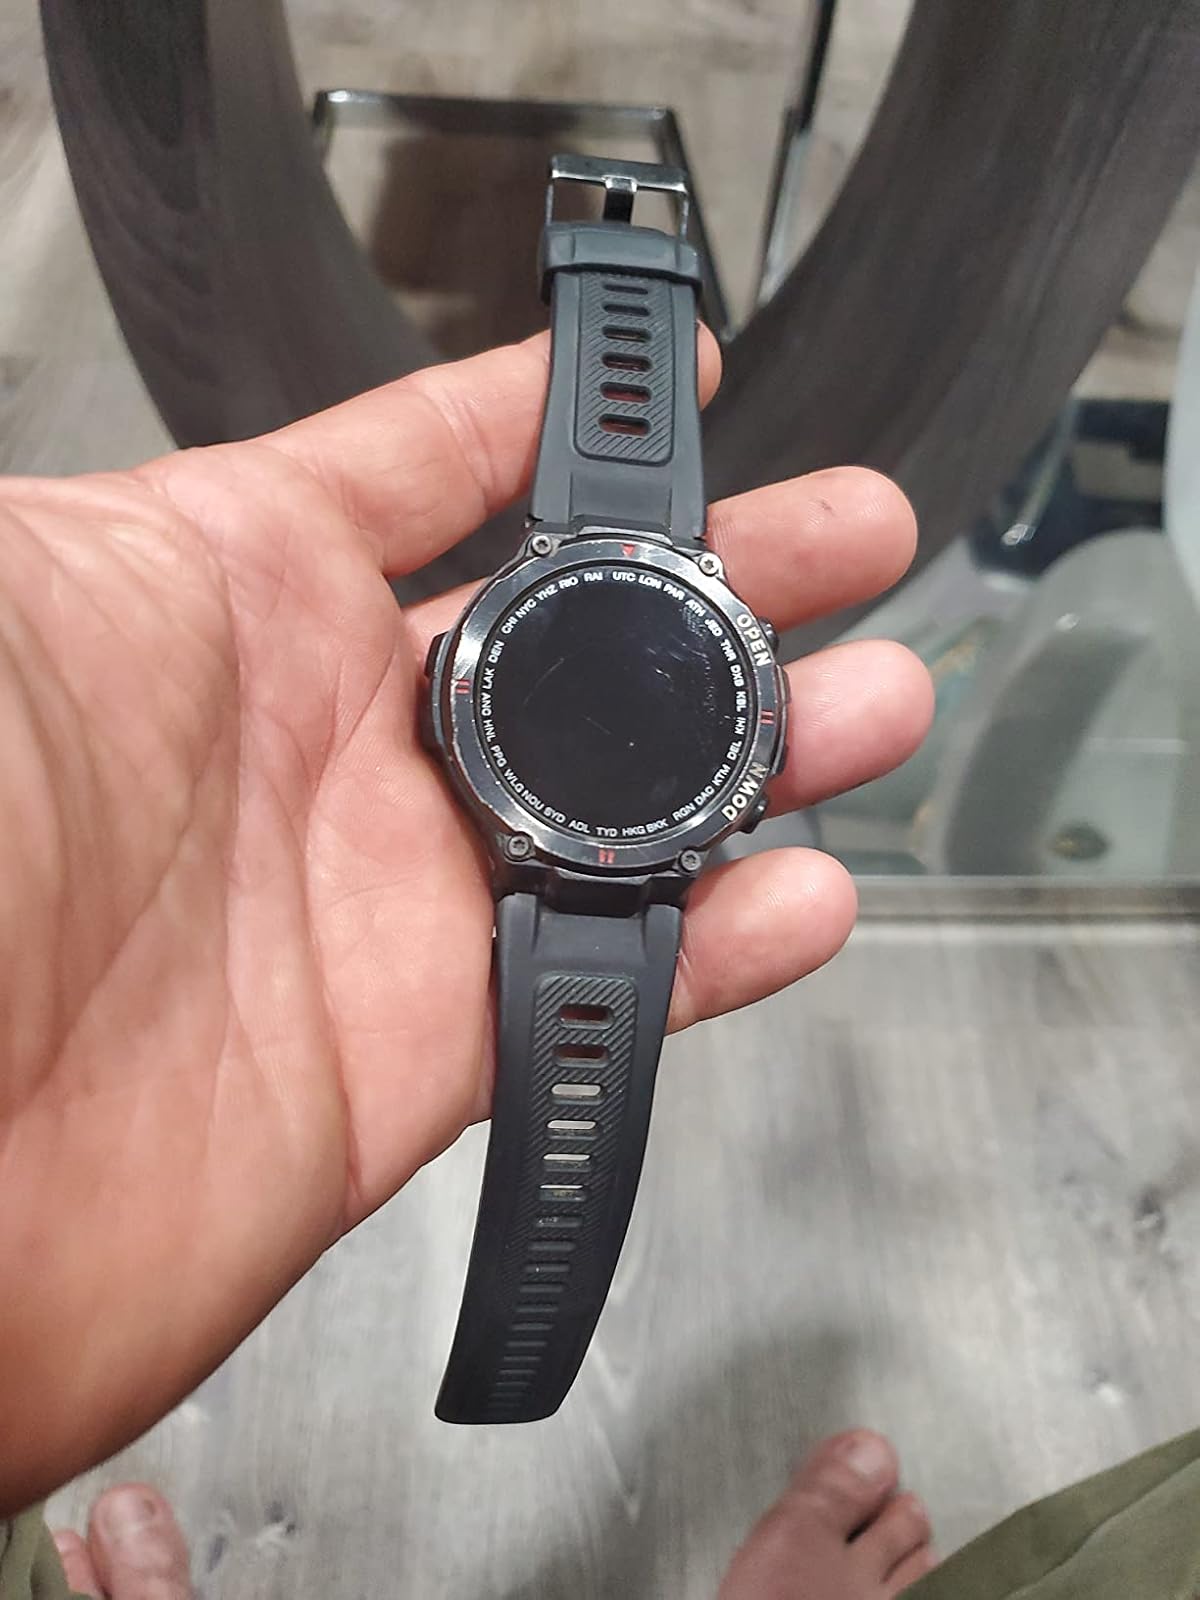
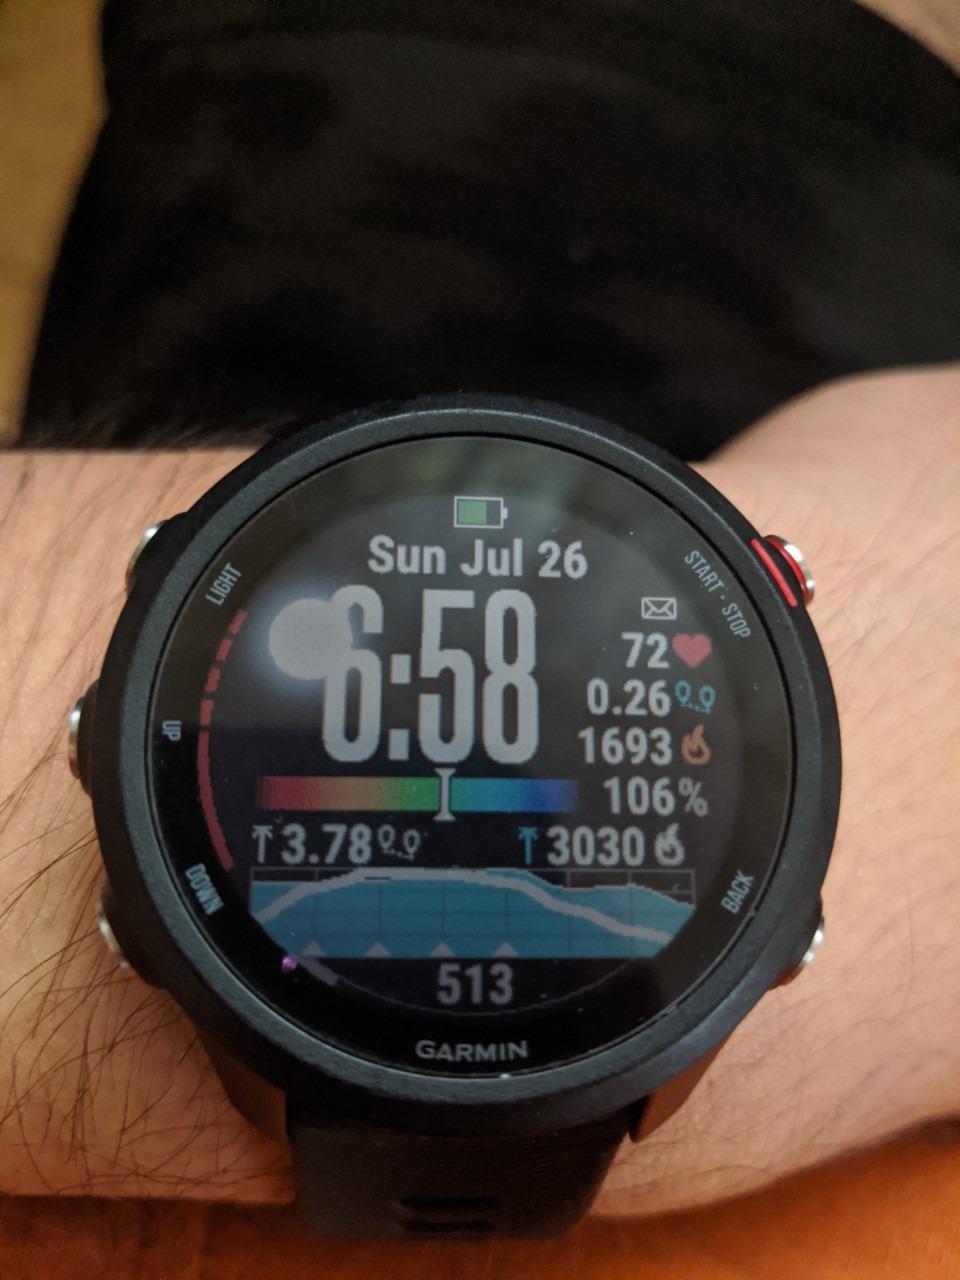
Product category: smartwatch
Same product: no